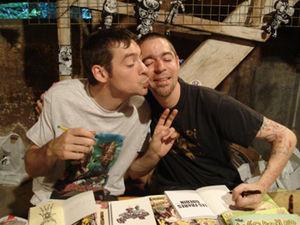
Gnot faisant un bisou à Dav
Les Frères Guedin est le pseudonyme collectif utilisé depuis le début des années 2000 par une fratrie de dessinateurs français, par ailleurs actifs individuellement sous les noms Dav Guedin et Gnot Guedin.